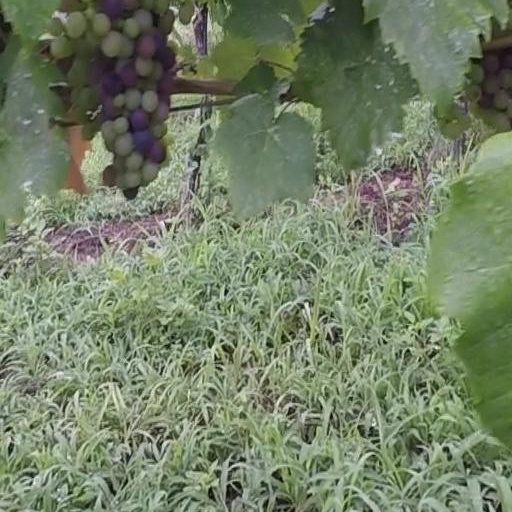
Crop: grape